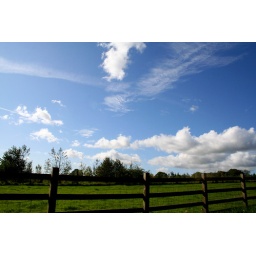
taken from in the car on the way home